Answer in natural language. Considering the relative positions, where is sandal color square side table with respect to brown rectangular extendable dining table? Choose between the following options: left or right
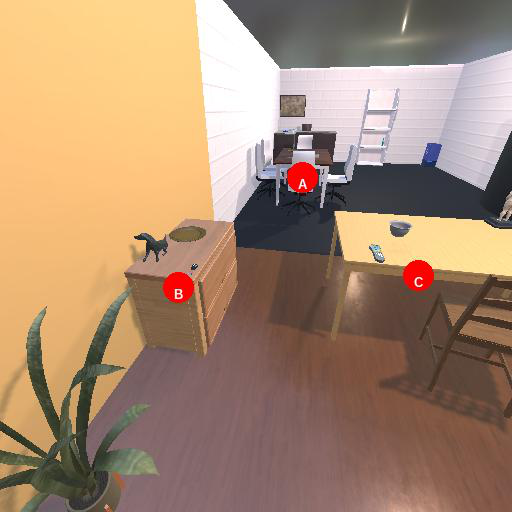
<answer>left</answer>